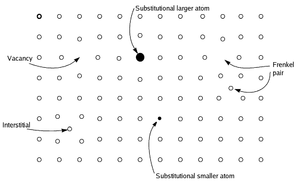
Un défaut cristallin est une interruption de la périodicité du cristal. La périodicité d'un cristal représente la répétition régulière des positions atomiques dans les trois directions de l'espace. Les motifs réguliers sont interrompus par des défauts cristallographiques. Ils peuvent être ponctuels, linéaires, planaires ou volumiques.